Second inauguration of Barack Obama

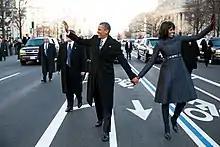
President Barack Obama and First Lady Michelle Obama walking in the inaugural parade following the public inauguration at the United States Capitol building

The inaugural parade route ran along Pennsylvania Avenue, N.W. from the U.S. Capitol, ending at the north face of the White House. During most of the parade, President Obama and First Lady Michelle Obama traveled in the armored limousine. The President and First Lady exited their limousine, walking on Pennsylvania Avenue for portions of the parade. Vice President Biden, and his wife Jill, also walked the parade route.